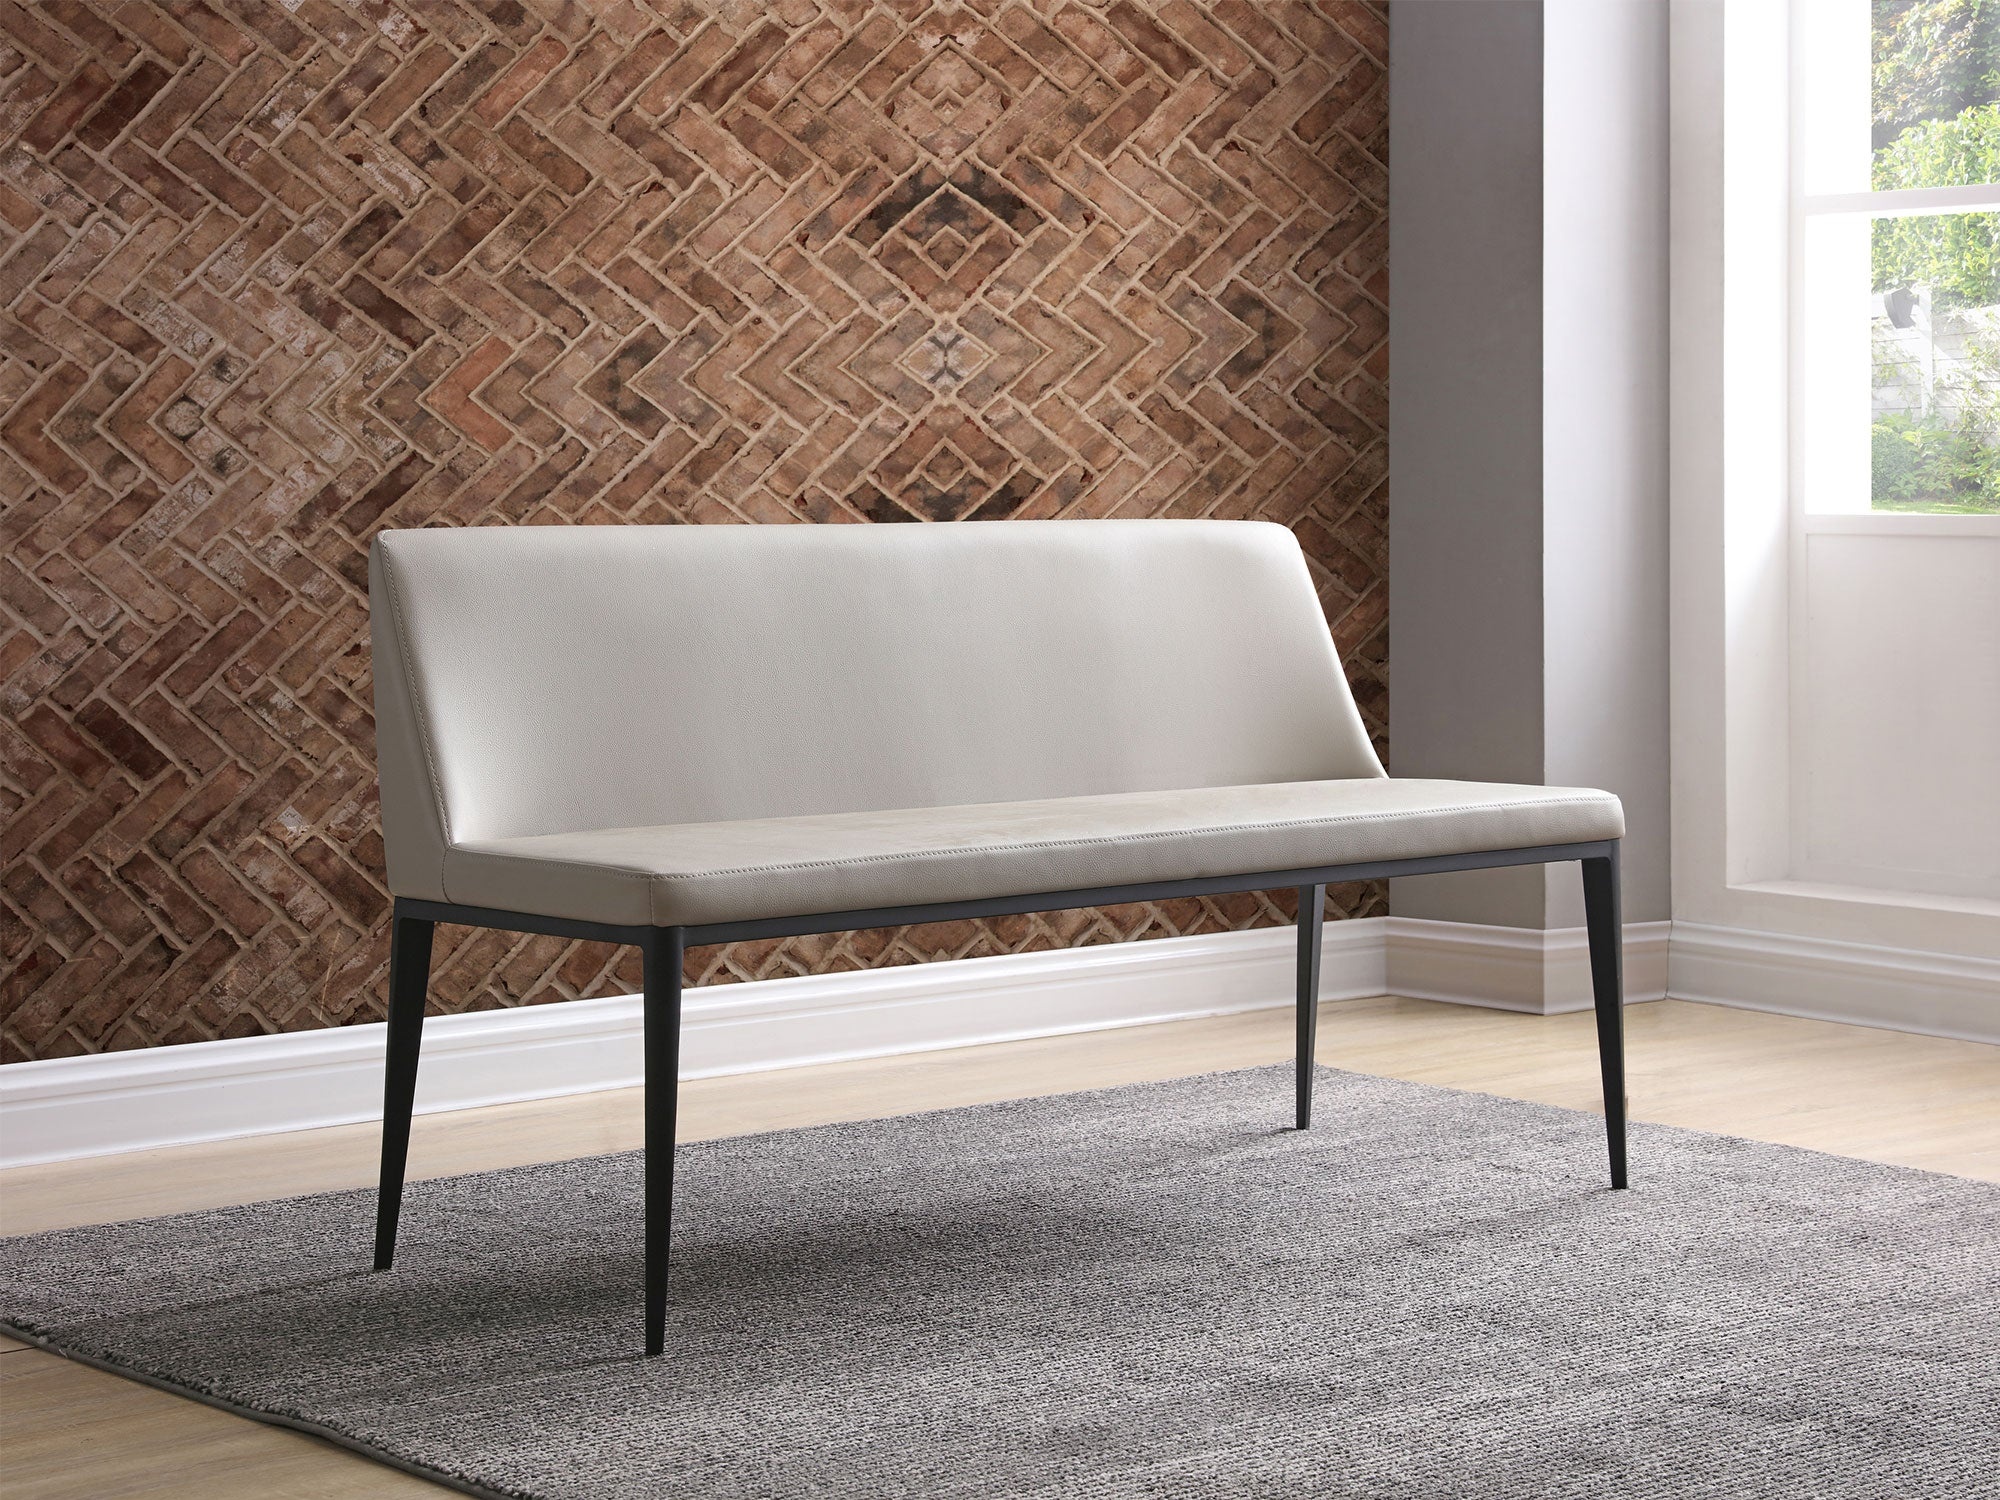
Carrie Bench
Category: Furniture > Benches > Kitchen & Dining Benches > Backed Benches